Airfix

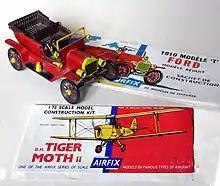
Airfix models from 1957

During the 1960s and 1970s, the company expanded as the hobby grew. The range expanded to include vintage and modern cars, motorcycles, figures in both and scale, trains, model railway accessories, military vehicles, ships, rockets and spaceships, as well as an ever-increasing range of aircraft, most created at the scales of for small and military aircraft and scale for airliners. The growth of the hobby launched a number of competitors such as Matchbox and introduced new manufacturers from Japan and the US to the UK. During this period the Humbrol company also grew, supplying paints, brushes, glue and other accessories as an alternative to Airfix's own range. Airfix also launched a monthly modelling magazine, "Airfix Magazine", produced by a variety of publishers from June 1960 to October 1993. During the 1970s, an "Airfix Magazine Annual" was also produced; and Airfix books on classic aircraft, classic ships and modelling techniques were published by Patrick Stephens Ltd.